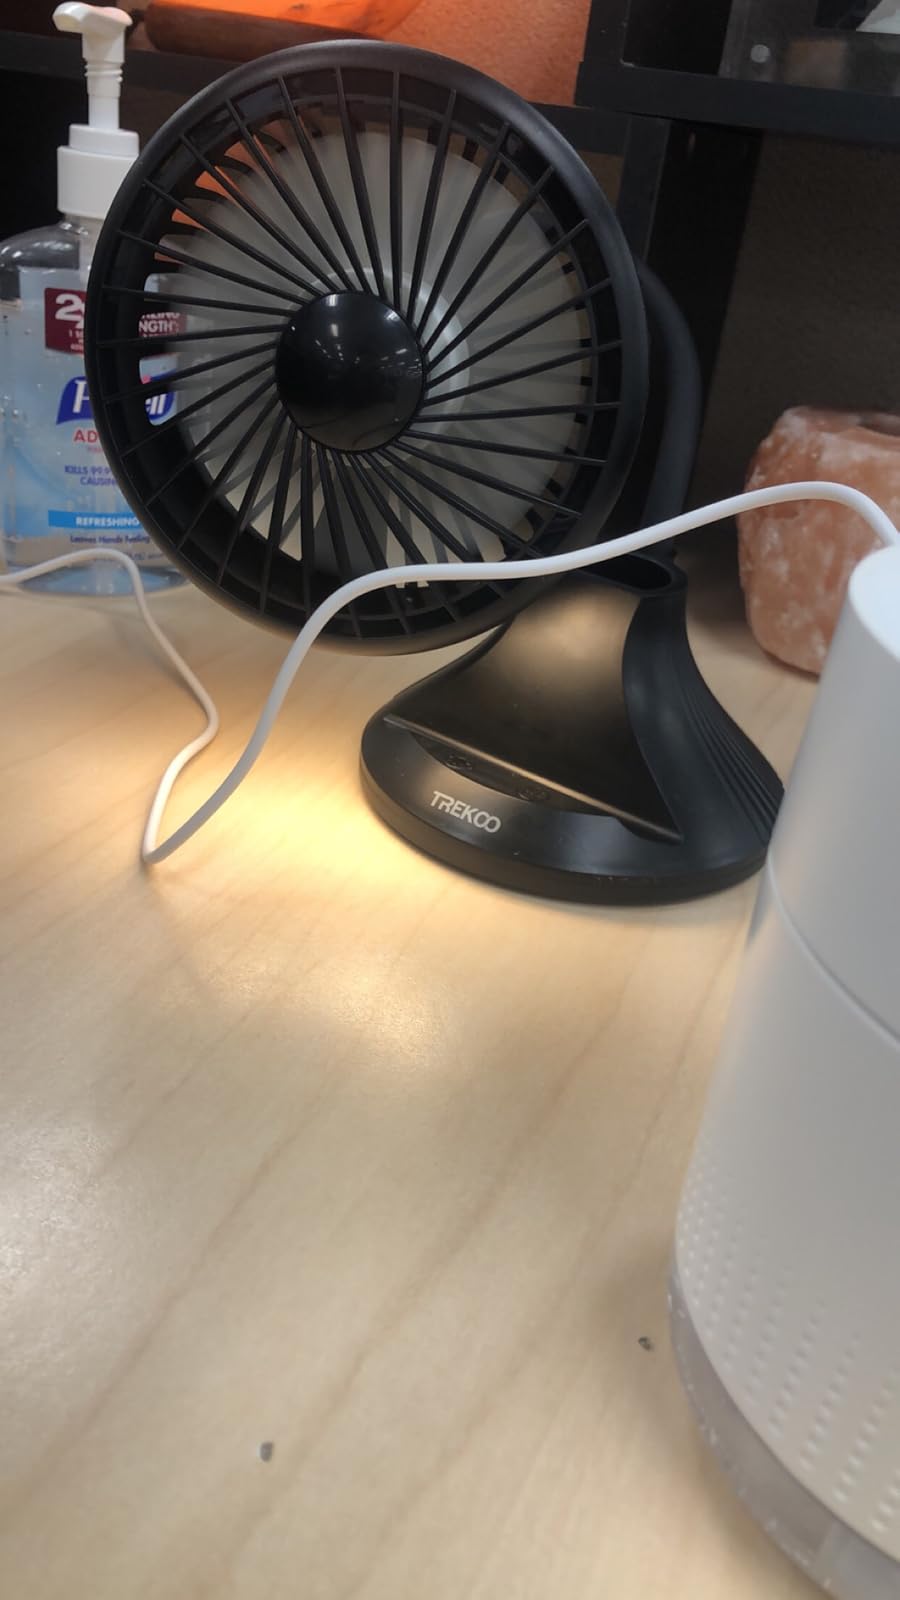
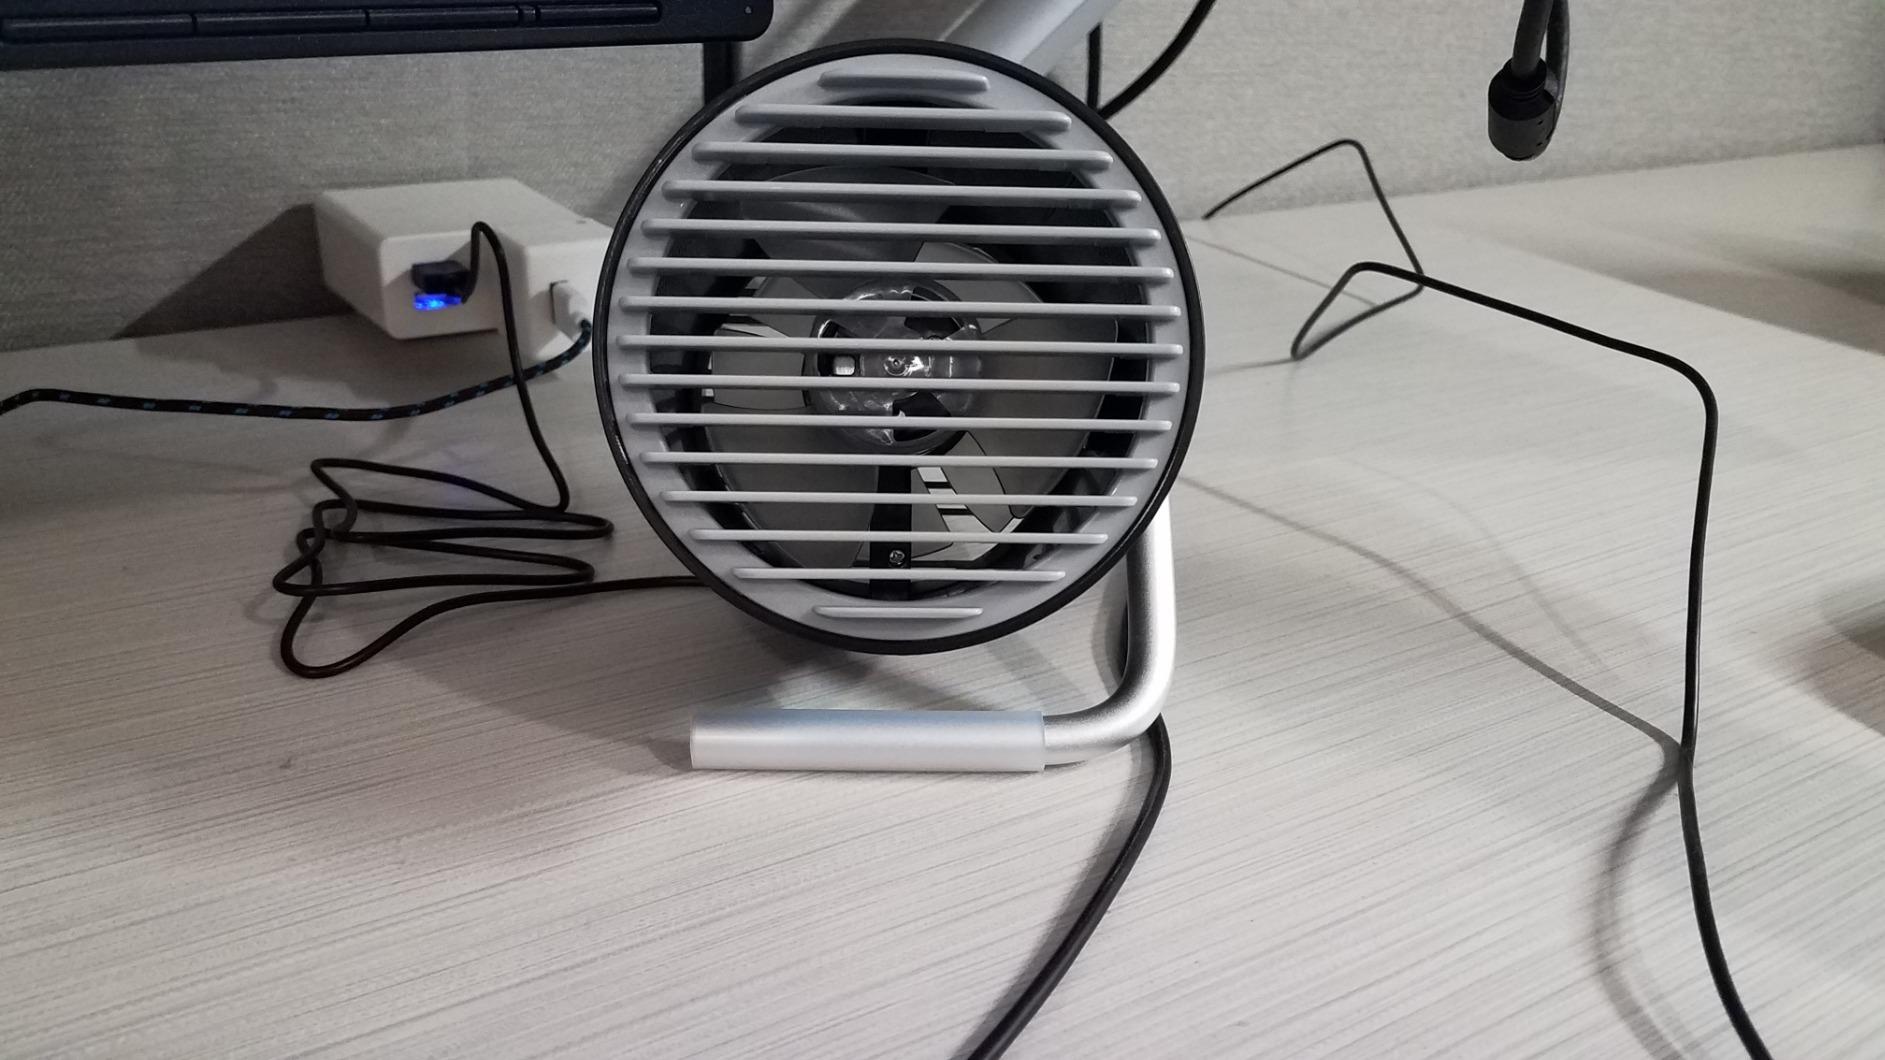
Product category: fan
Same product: no